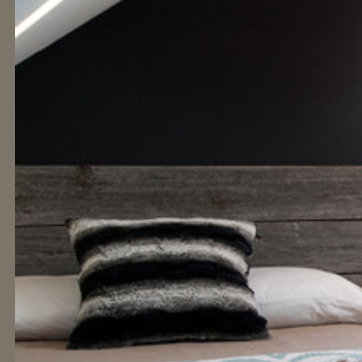
Material: wood